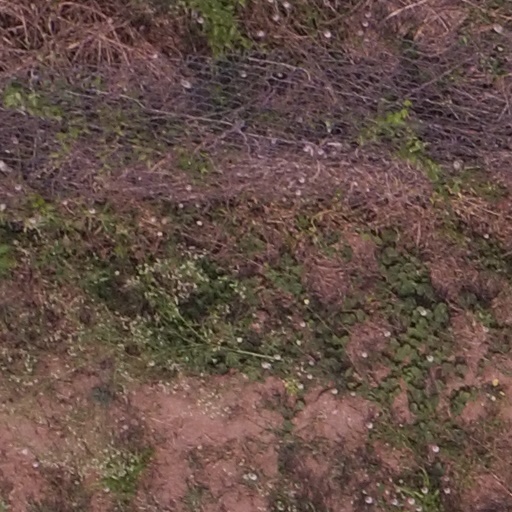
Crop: maize; corn